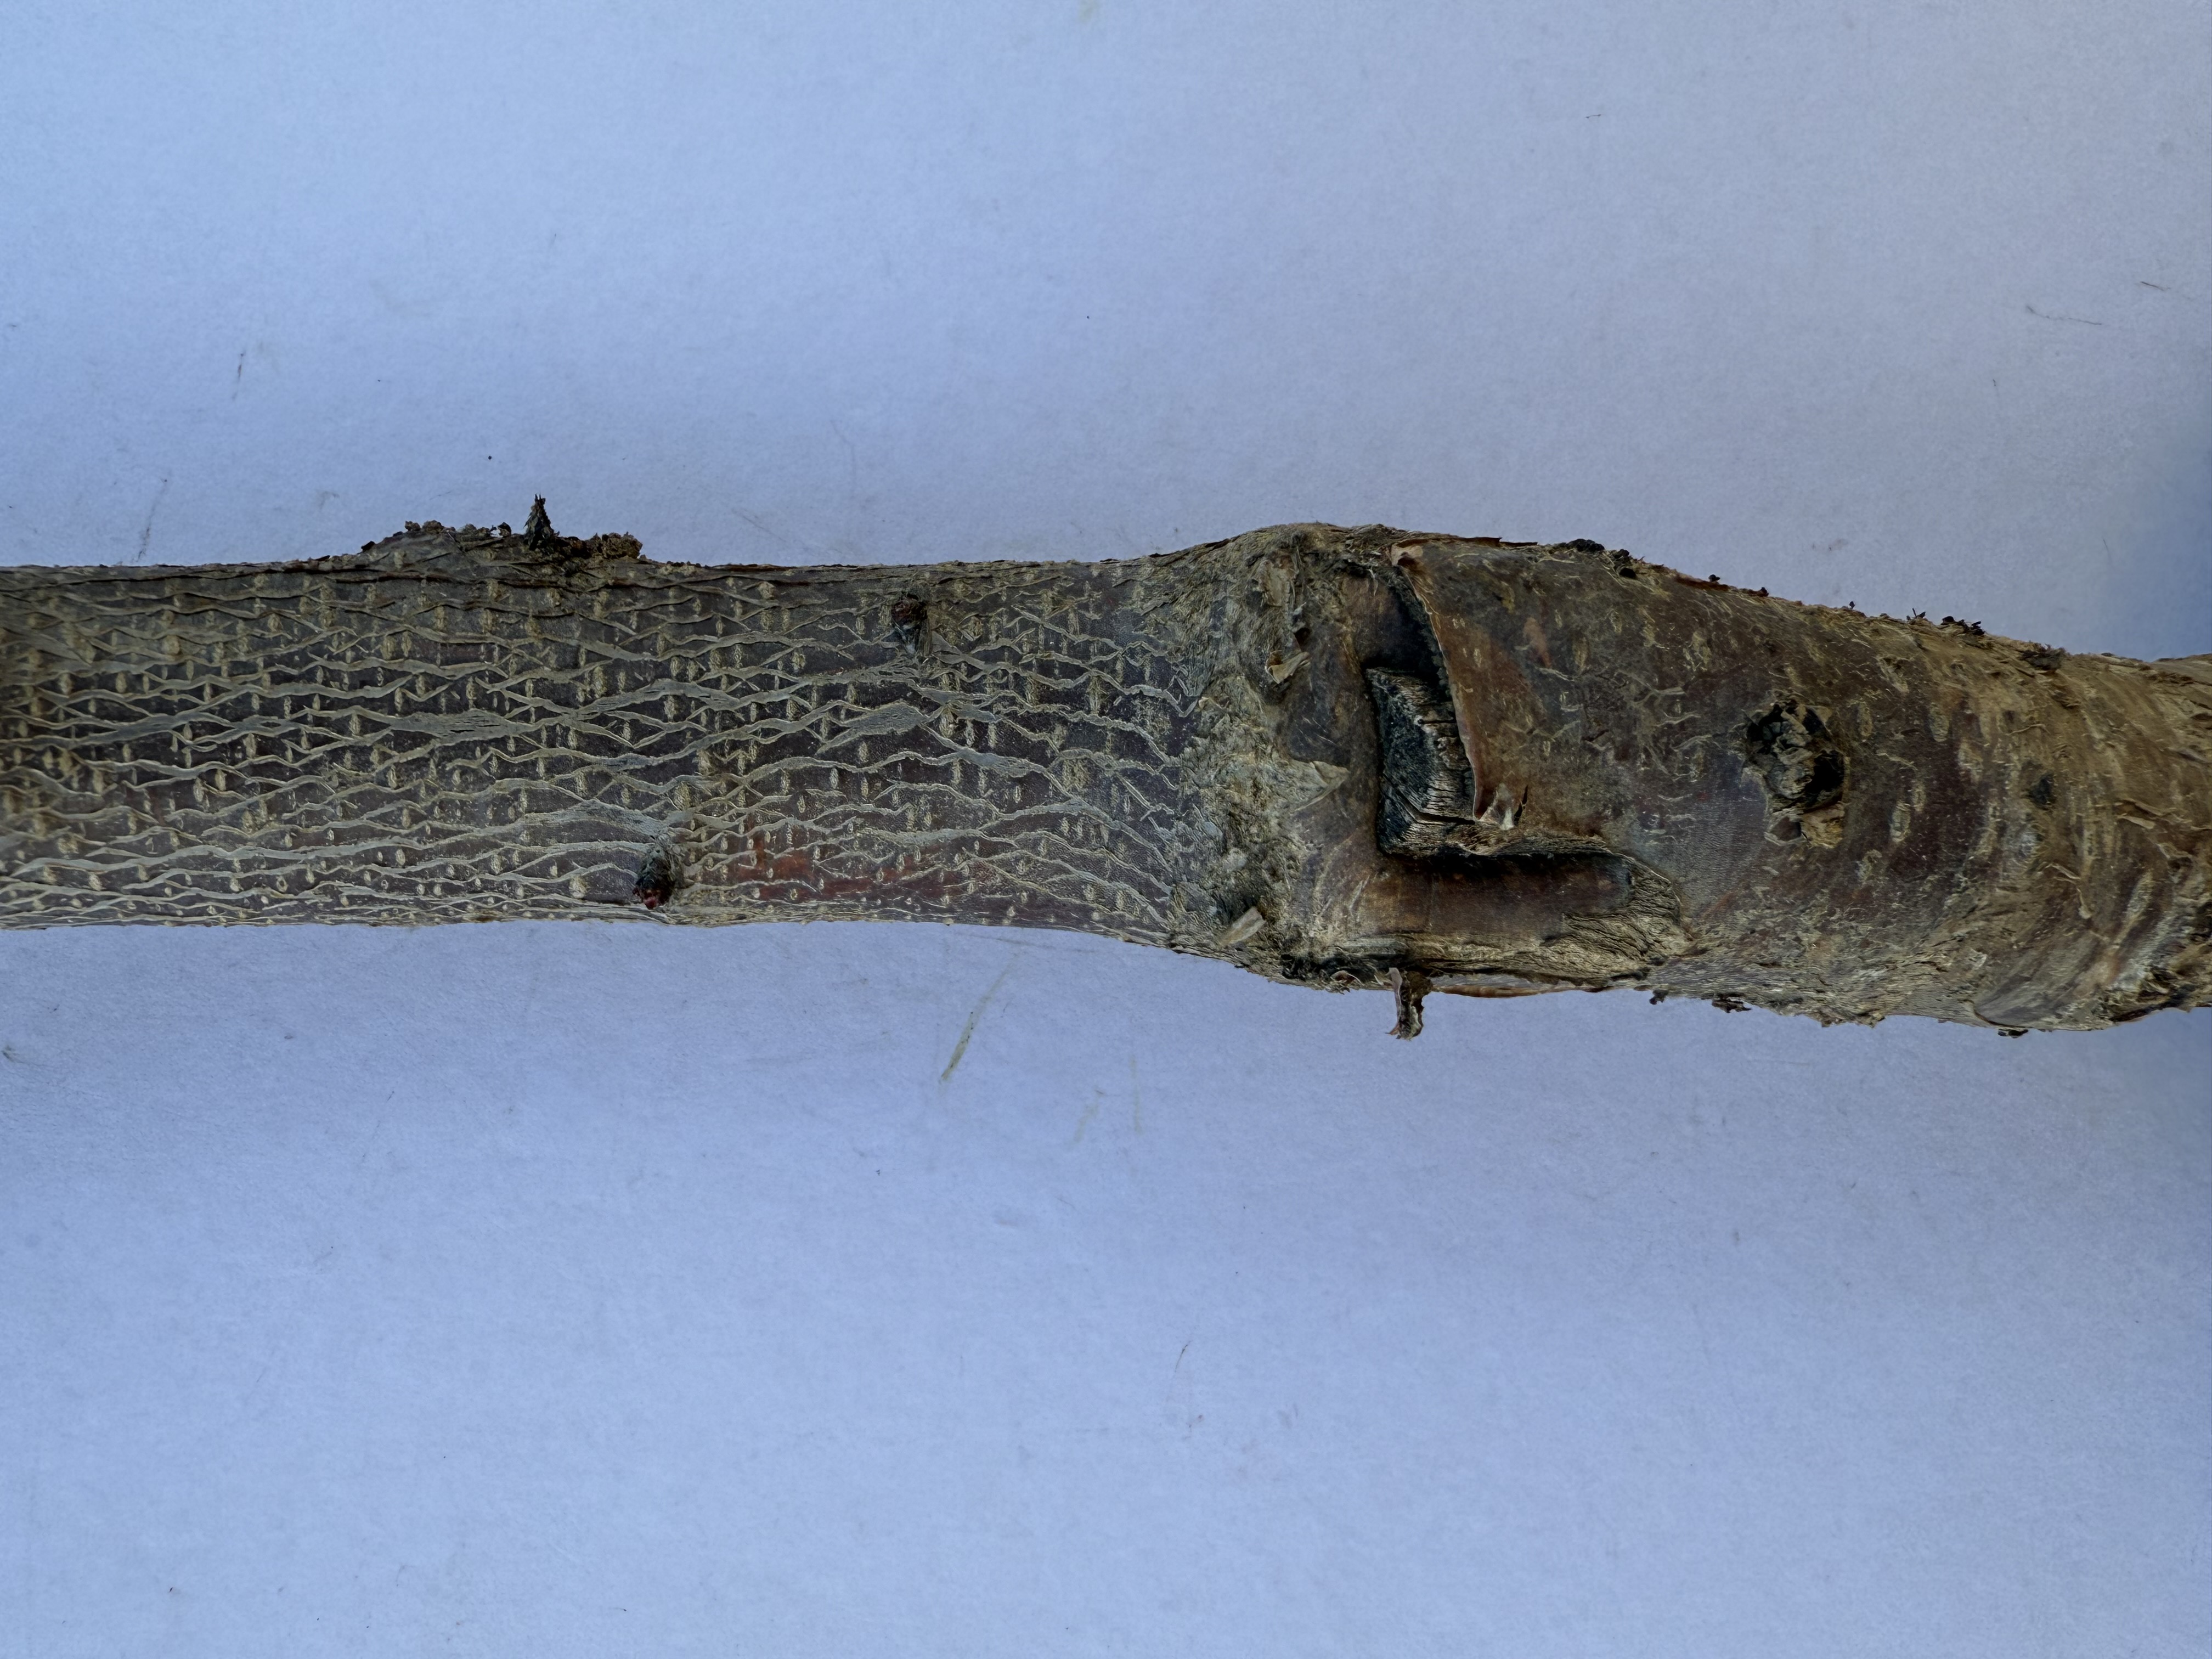
Variety: Igdir Apricot